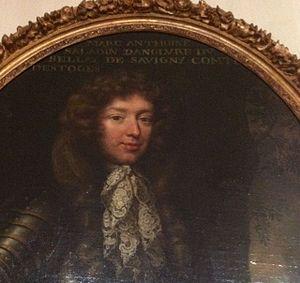
Le château d'Étoges est construit dans la commune homonyme, dans le département de la Marne, à 120 km à l’est de Paris, sur la côte des blancs. Il a été reconstruit au début du XVIIᵉ siècle sur les bases d’une forteresse. Son parc est remarquable par les sources qui émergent en de nombreux jets d’eau, alimentant des bassins et de larges douves. Il est inscrit à l’Inventaire supplémentaire des monuments historiques depuis 1956.